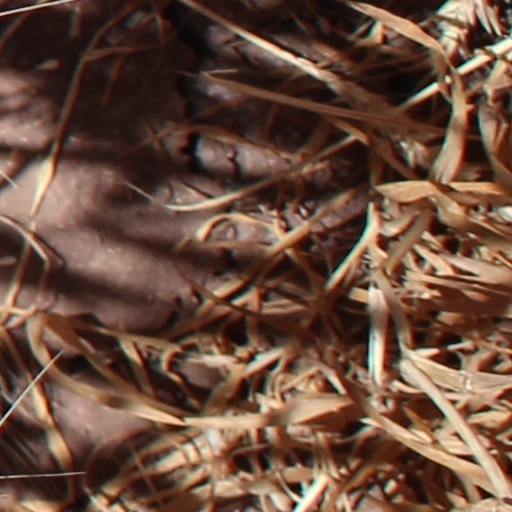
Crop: wheat